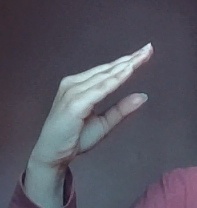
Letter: jeem